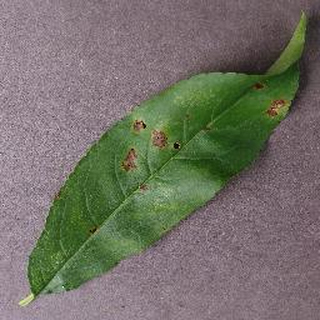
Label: peach_bacterial_spot